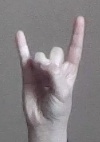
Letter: la